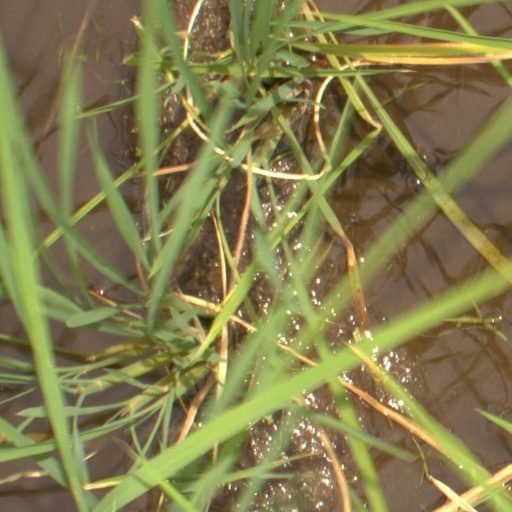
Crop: rice